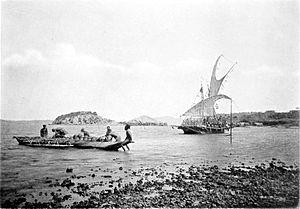
Un lakatoi ou lagatoi est un type de grand voilier de Papouasie Nouvelle-Guinée, à double coque et voiles austronésiennes sur deux mâts.